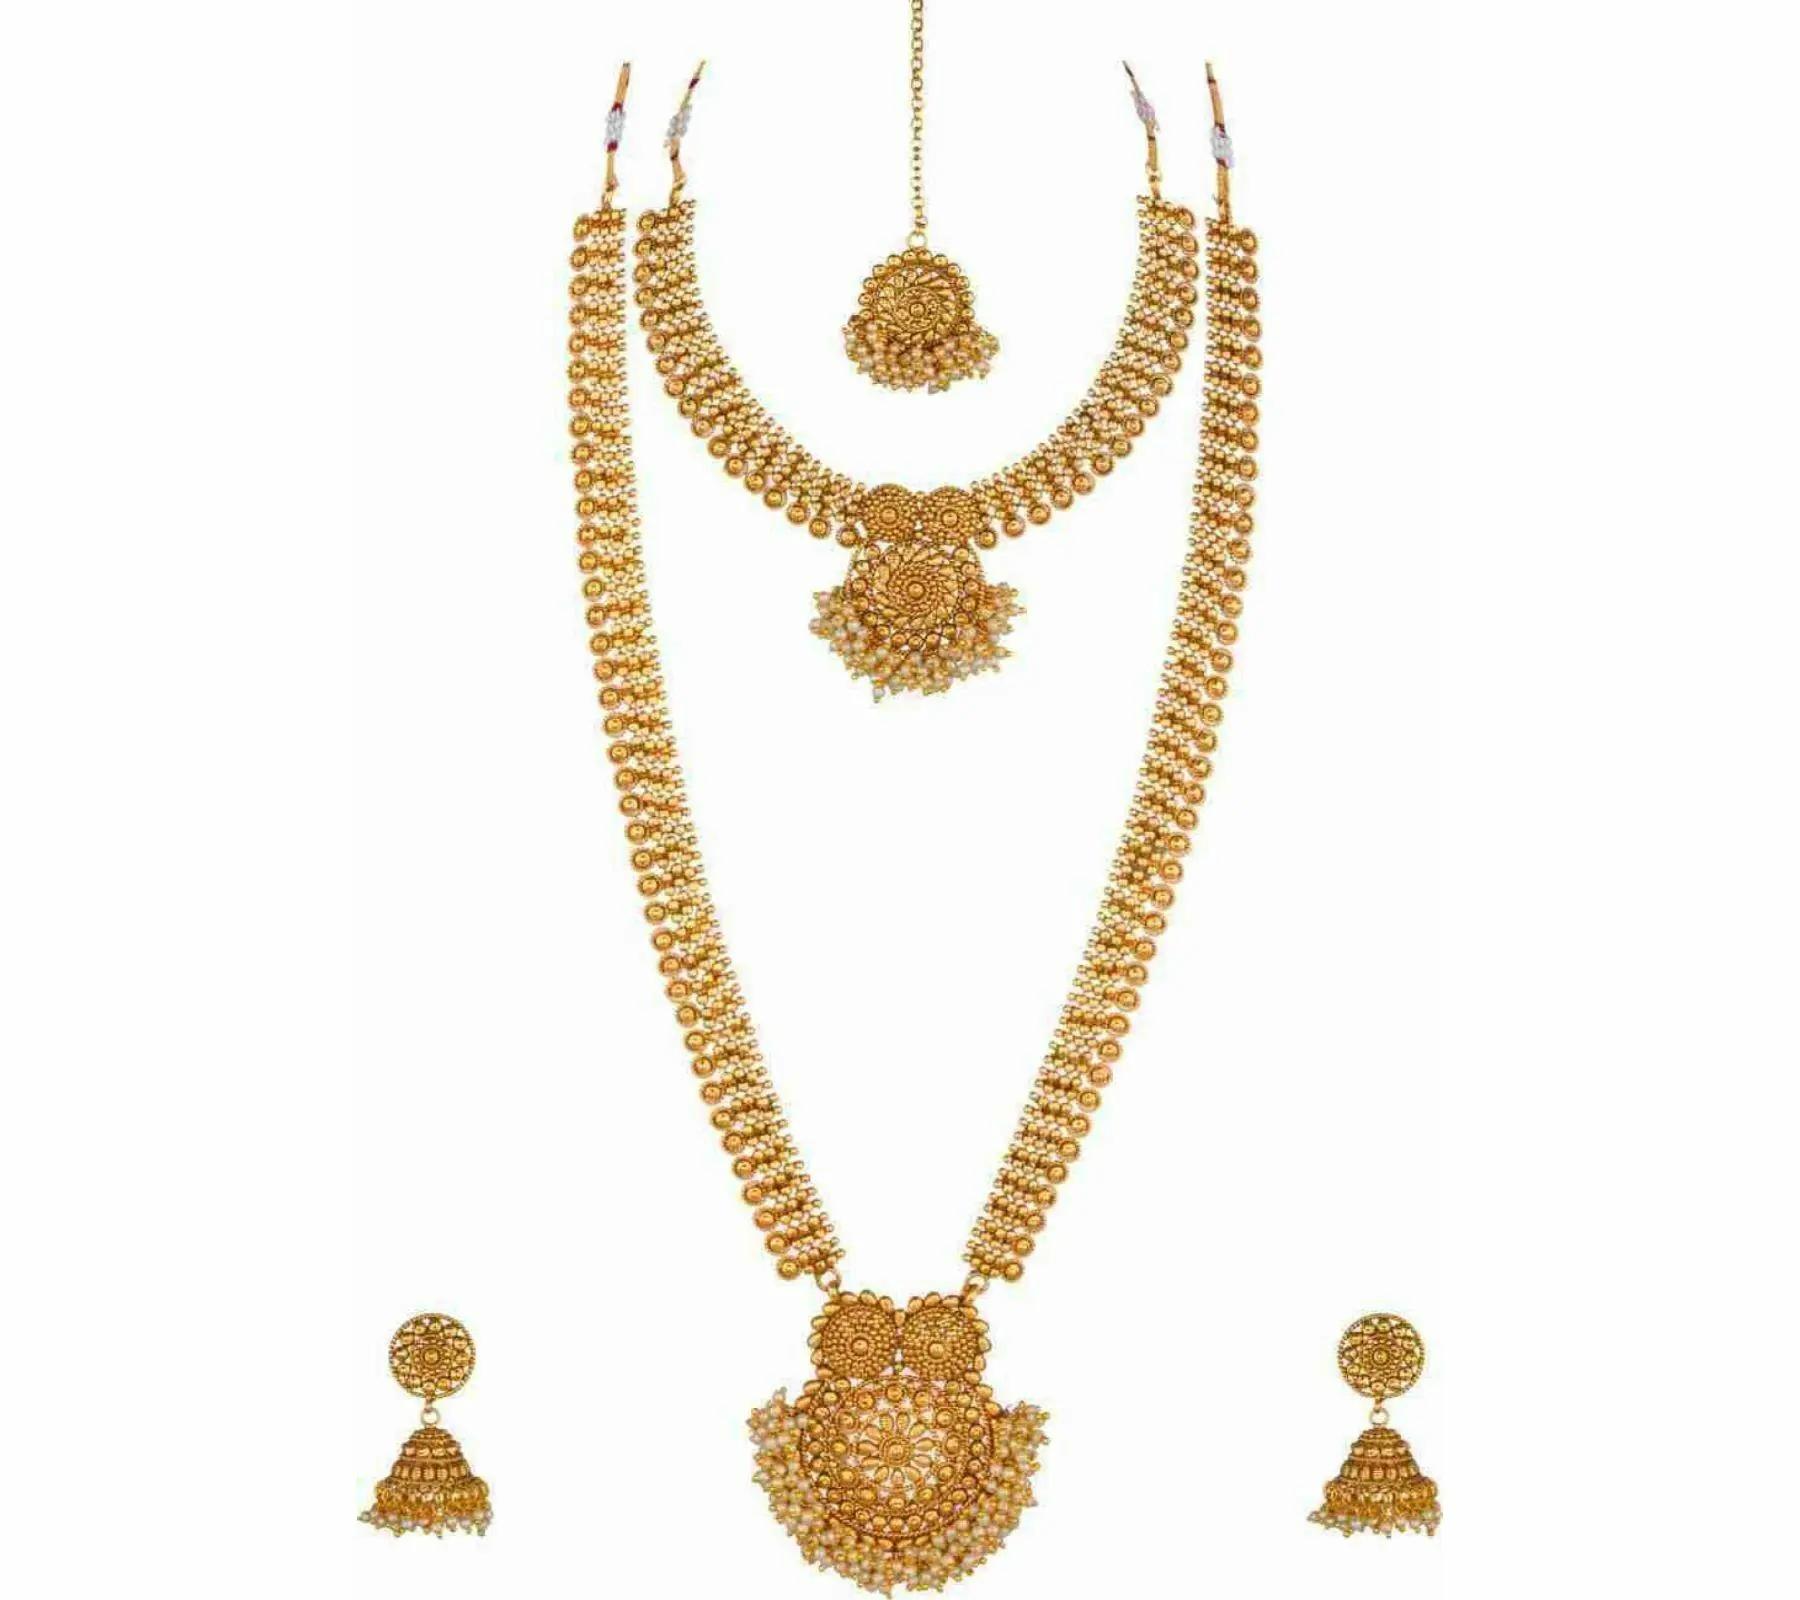
 Gyaan Jewels Handmade Gold Plated Copper Necklace, Earring and Maang Tikka Set Gold (Women, Girls) (Pack of 1) Free Size
Type: Necklaces
Brand: Gyaan Jewels
Price: Rs. 930
 Gyaan Jewels Handmade Gold Plated Copper Necklace, Earring and Maang Tikka Set Gold (Women, Girls) (Pack of 1)
Features: These are very easy to use being lightweight and has a design which makes it very comfortable,Superior quality and skin friendly,Made from premium quality material this product assures to remain in its original glory even after years of usage,Perfect gift ideal valentine, birthday, anniversary gift your loved ones
Included: 2 Necklace, 1 pair Earrings, 1mang tika